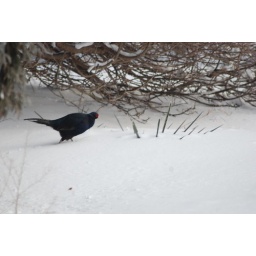
Blue black pheasant in snow walking past snow buried yucca 1